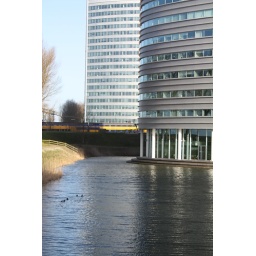
The central train station in Hoofddorp surrounded by 2 office towers.